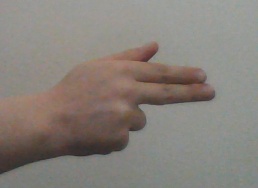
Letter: ghain